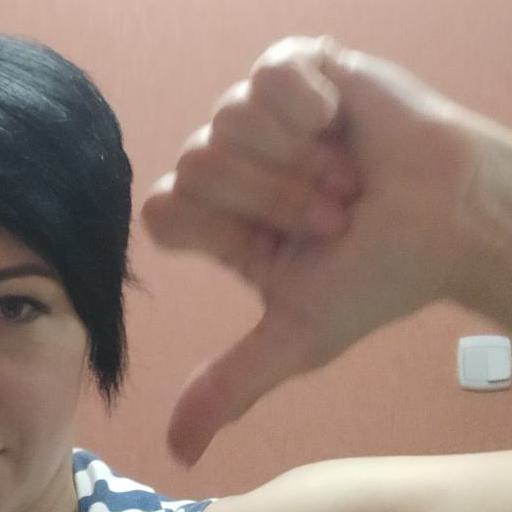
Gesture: dislike